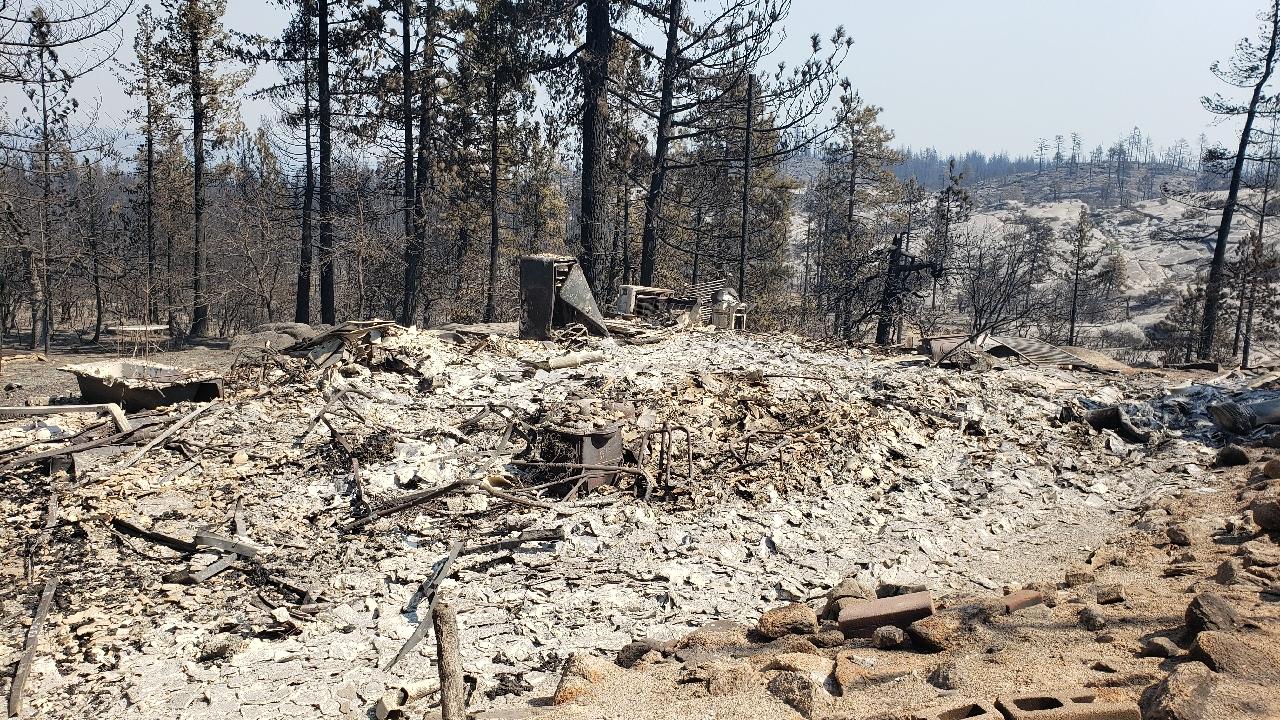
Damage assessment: destroyed